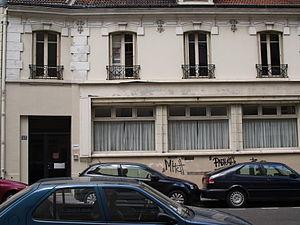
Le siège d'Animafac à Paris (France)
Animafac est un réseau d'associations étudiantes créé en 1996, qui a pour but de permettre aux associations étudiantes de mener à bien leurs projets collectifs, en se basant sur l'échange d'expériences et de pratiques entre associations. Impulser des dynamiques inter-associatives, donner à voir les initiatives étudiantes et une jeunesse engagée font aussi partie de ses objectifs.